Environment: real
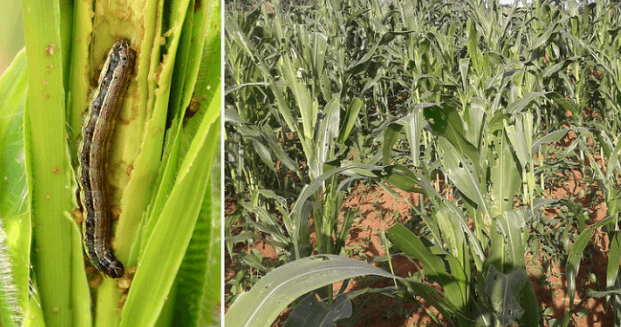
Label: fall_armyworm